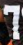
Number: 7